Nanchang

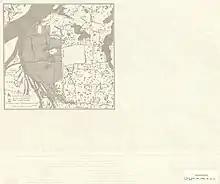
Map of Nanchang (NAN-CH'ANG)

Nanchang has a humid subtropical climate (Köppen "Cfa") with four